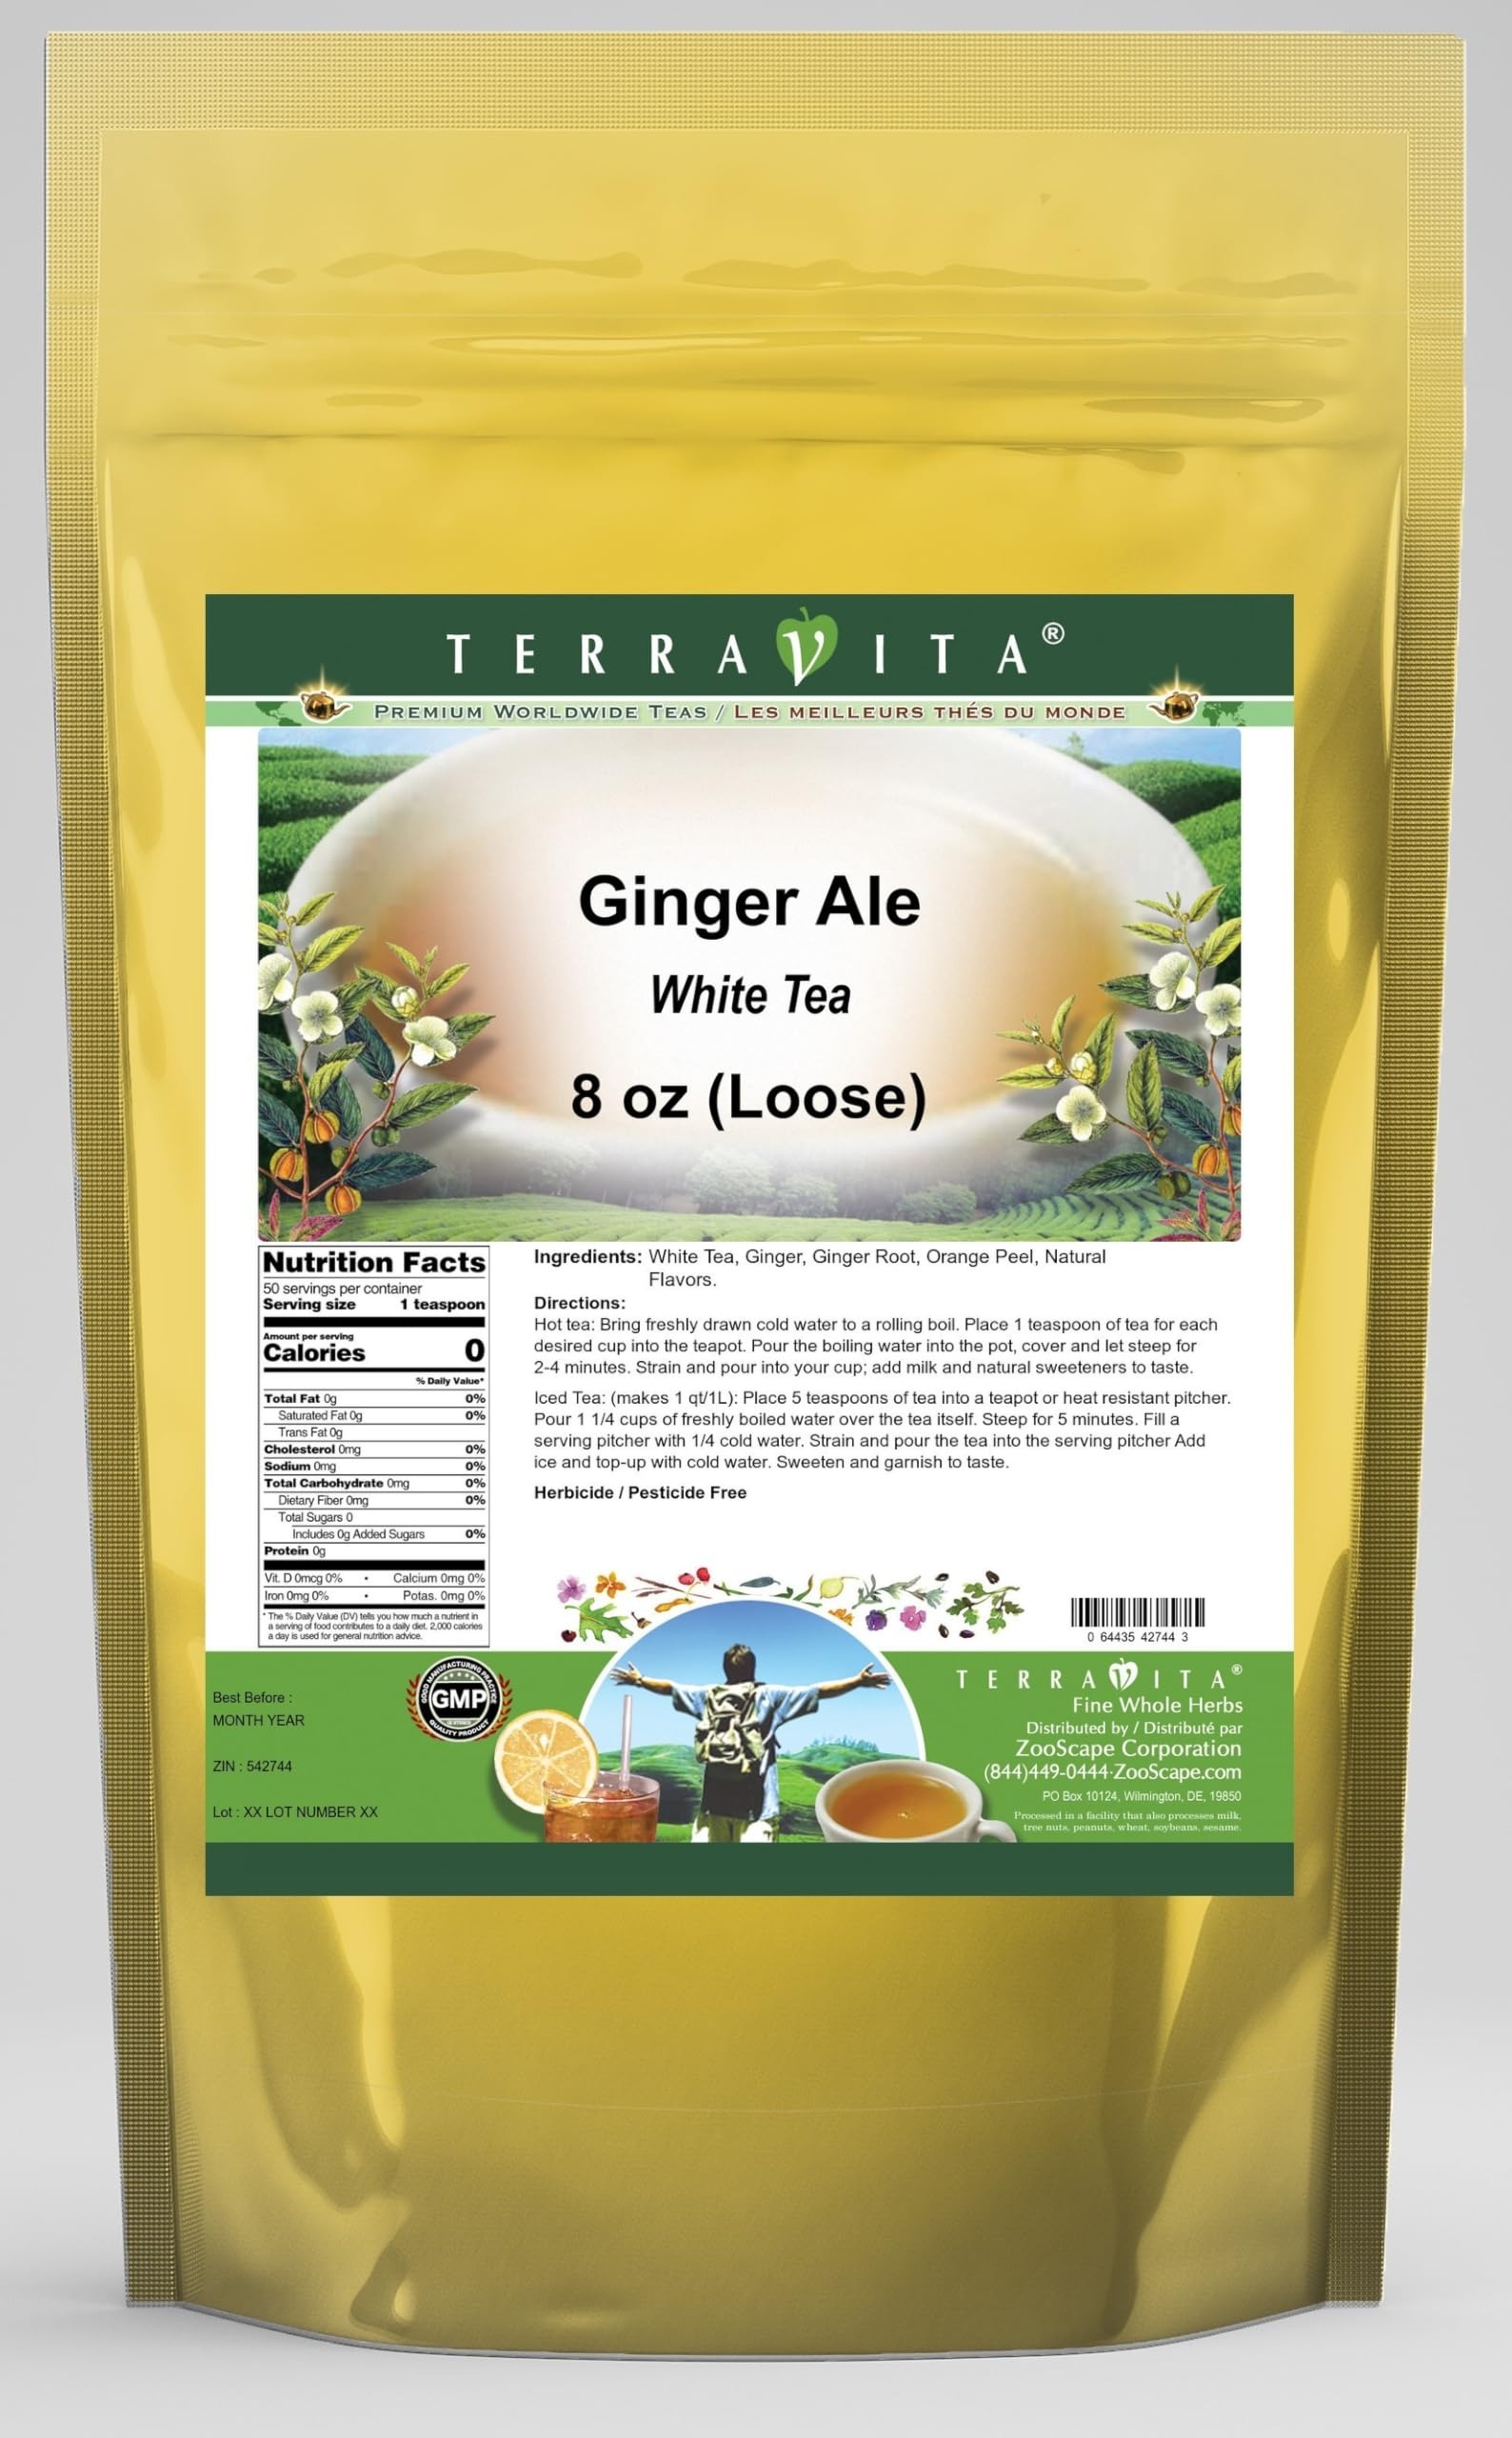
Item Name: Ginger Ale White Tea (Loose) (8 oz, ZIN: 542744) - 2 Pack
Bullet Point 1: Our Ginger Ale White Tea is a mouth-watering flavored White tea with Ginger, Ginger Root and Orange Peel that you can enjoy all year round! The aroma and Ginger Ale flavor is a delight! - Ingredients: White tea, Ginger, Ginger Root, Orange Peel and Natural Ginger Ale Flavor.
Bullet Point 2: No fillers.
Bullet Point 3: Manufacturer: TerraVita
Bullet Point 4: Size: 8 oz
Bullet Point 5: Loose Leaf White Tea - Packed in a convenient upright pouch!
Product Description: Our Ginger Ale White Tea is a mouth-watering flavored White tea with Ginger, Ginger Root and Orange Peel that you can enjoy all year round! The aroma and Ginger Ale flavor is a delight! - Ingredients: White tea, Ginger, Ginger Root, Orange Peel and Natural Ginger Ale Flavor. - Hot tea brewing method: Bring freshly drawn cold water to a rolling boil. Place 1 teaspoon of tea for each desired cup into the teapot. Pour the boiling water into the pot, cover and let steep for 2-4 minutes. Strain and pour into your cup; add milk and natural sweeteners to taste. - Iced tea brewing method: (to make 1 liter/quart): Place 5 teaspoons of tea into a teapot or heat resistant pitcher. Pour 1 1/4 cups of freshly boiled water over the tea itself. Steep for 5 minutes. Fill a serving pitcher with 1/4 cold water. Strain and pour the tea into the serving pitcher Add ice and top-up with cold water. Sweeten and garnish to taste. - TerraVita is an exclusive line of premium-quality, natural source products that use only the finest, purest and most potent ingredients found around the world. TerraVita is hallmarked by the highest possible standards of purity, potency, stability and freshness. All of our products are prepared with the highest elements of quality control, from raw materials through the entire manufacturing process, up to and including the moment that the bottles or bags are sealed for freshness and shipped out to you. Our highest possible standards are certified by independent laboratories and backed by our personal guarantee. - TerraVita exists to meet and ensure your family's health and wellness without the harmful effects of chemicals and health products. We strive to make all of our products affordable and reliable and are constantly searching the market to maintain our afforda
Value: 16.0
Unit: Ounce

Price: 97.46